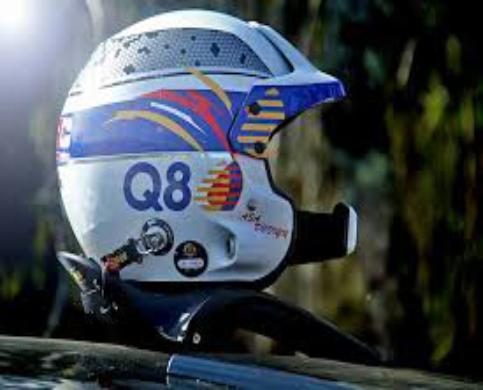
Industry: Leisure